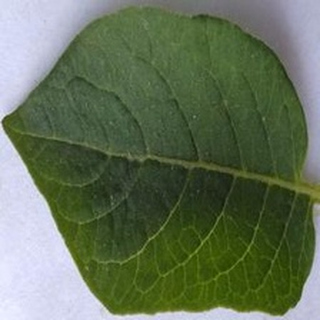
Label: healthy_potato